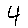
Label: 4